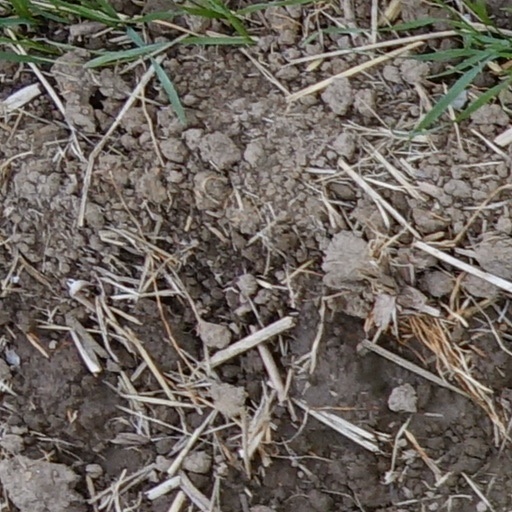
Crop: wheat